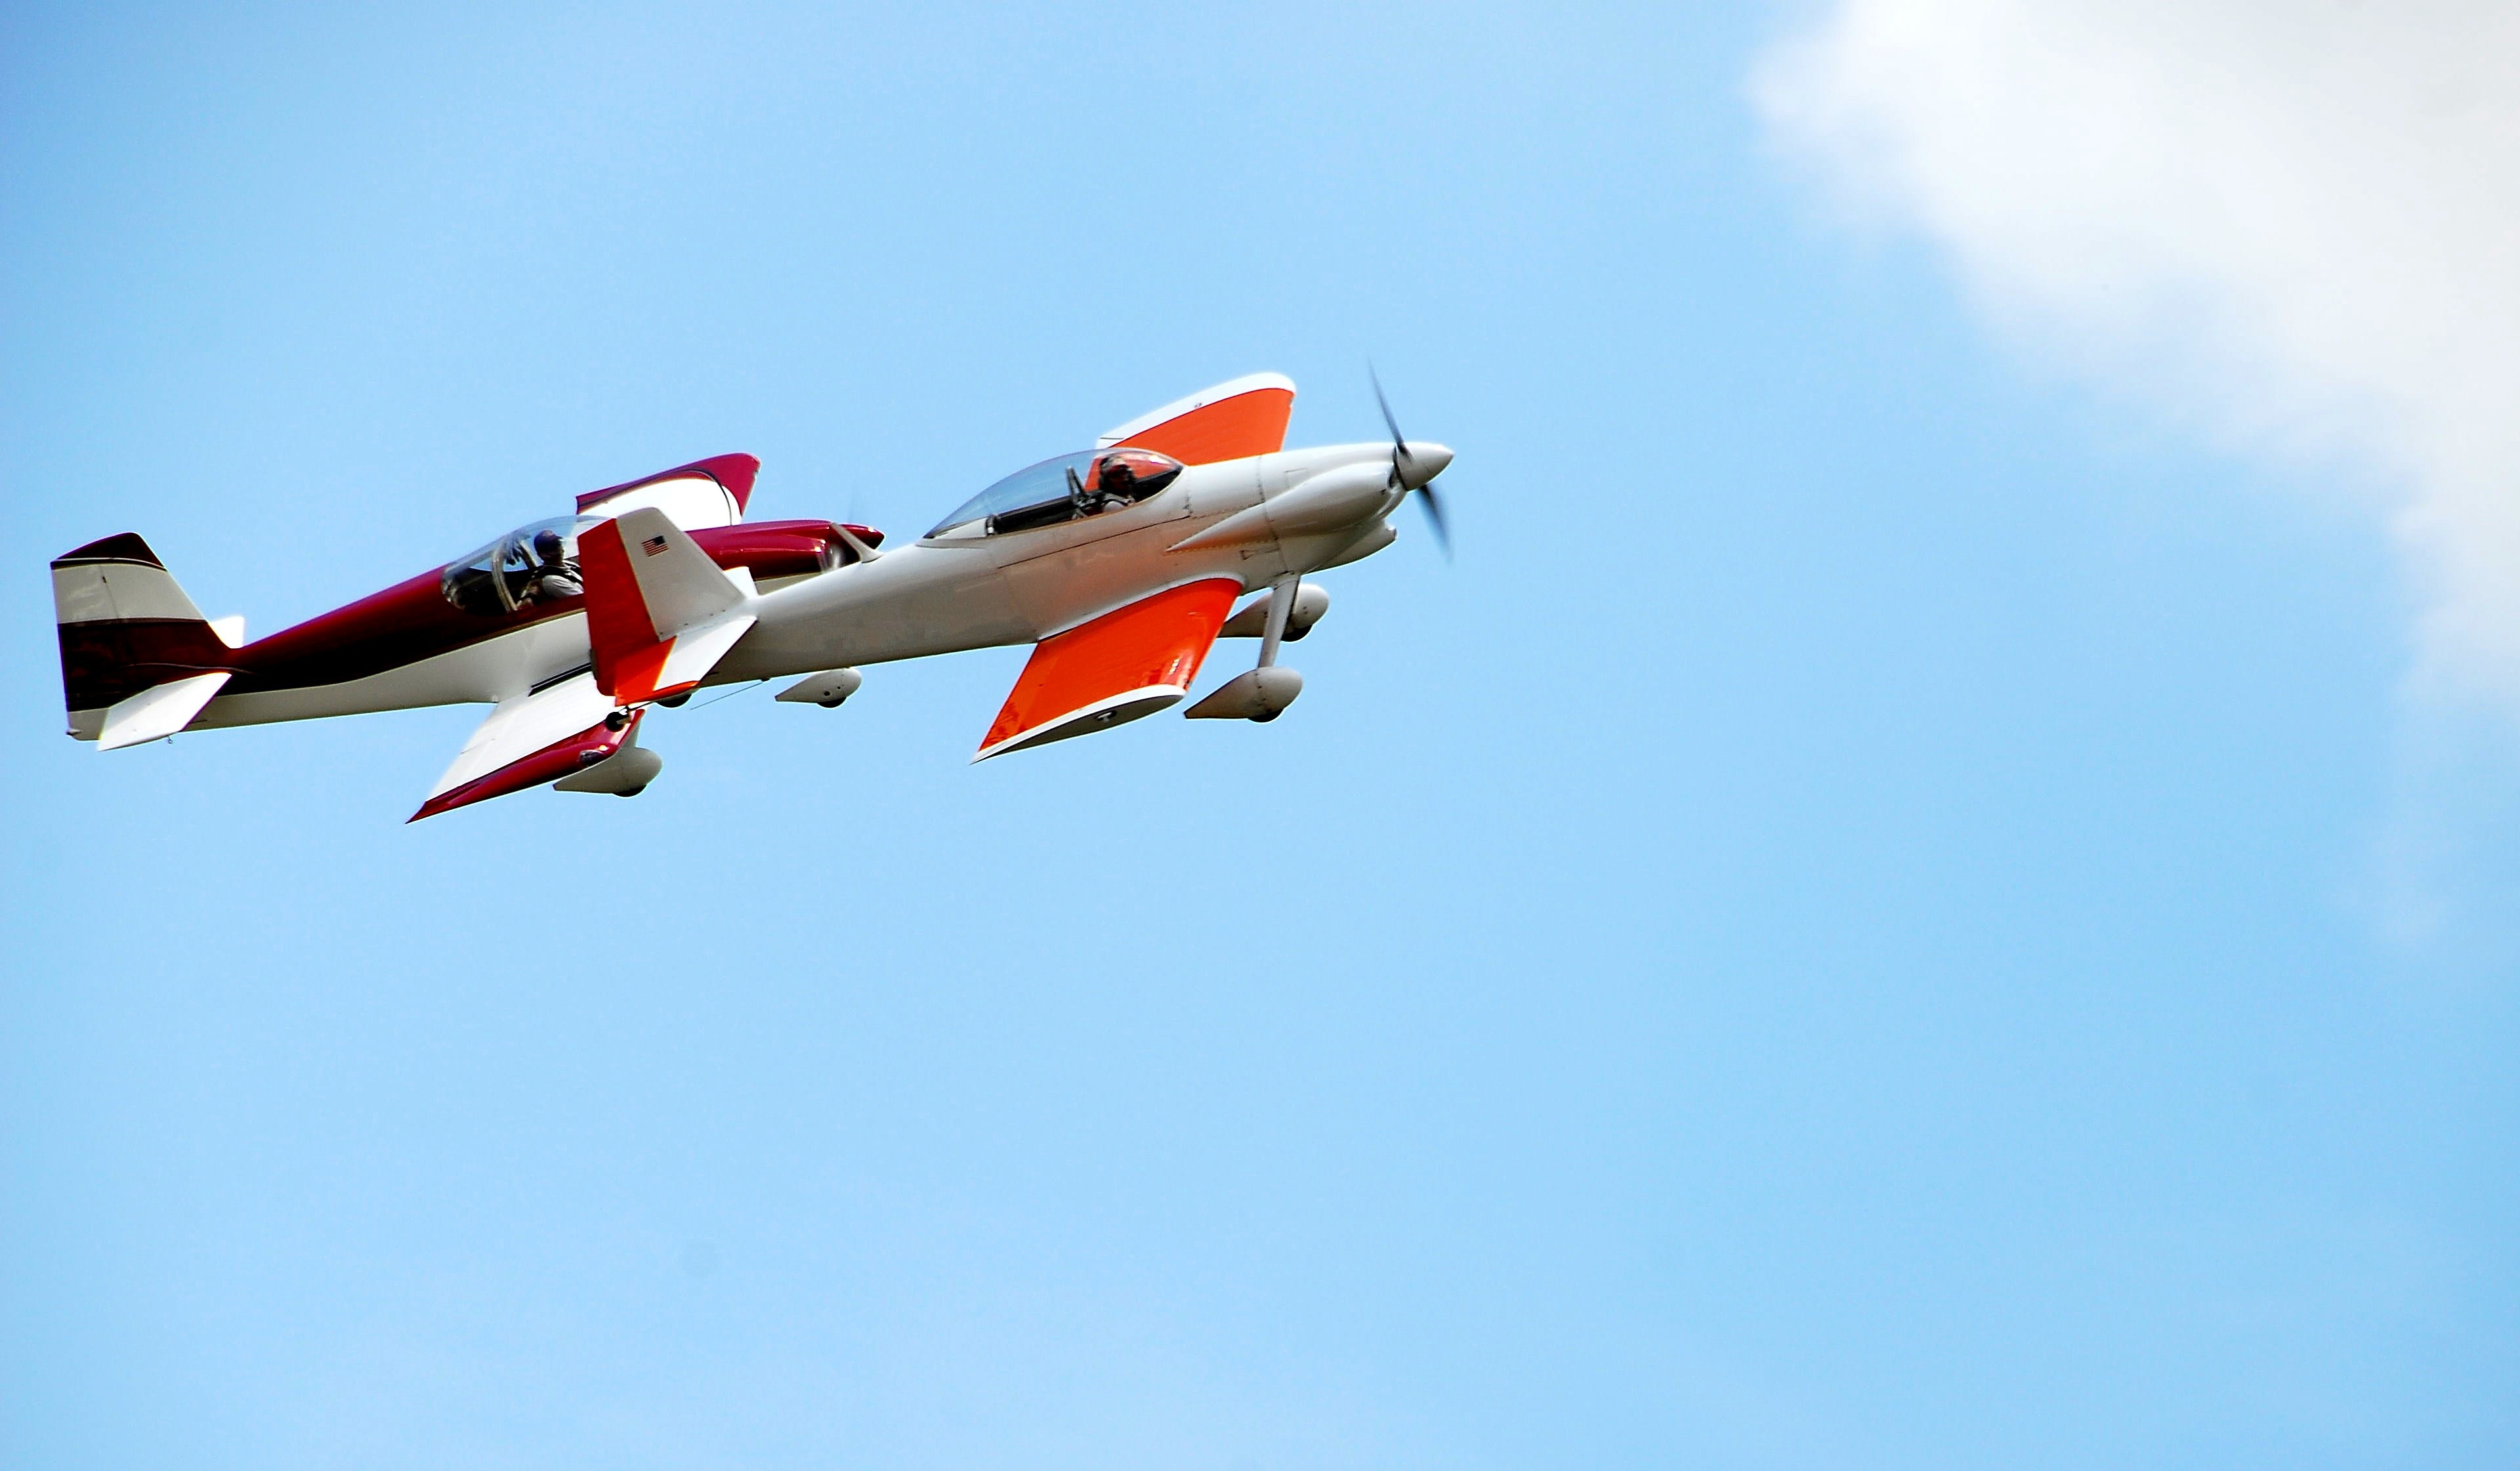
wing, group, sky, flying, fly, airplane, plane, aircraft, formation, transportation, transport, high, vehicle, airline, aviation, show, flight, speed, cockpit, pilot, team, wings, performance, teamwork, event, fast, airshow, takeoff, aerobatic, acrobatic, air show, air force, stunt plane, aerobatics, fighter aircraft, military aircraft, monoplane, atmosphere of earth, general aviation, air racing